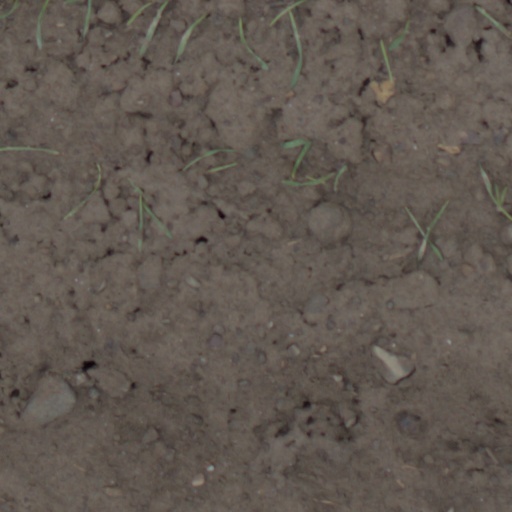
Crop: wheat